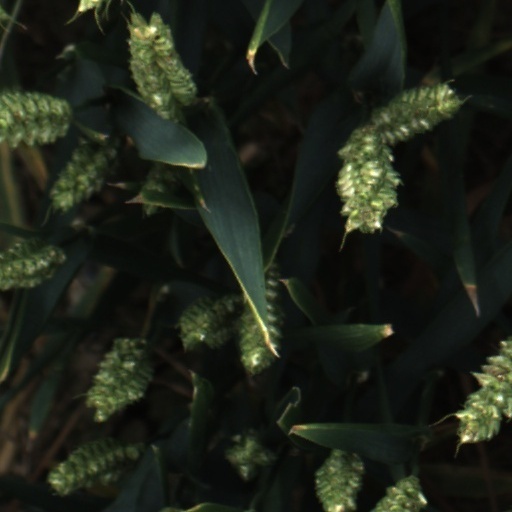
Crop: wheat